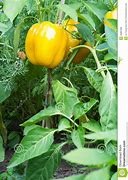
Label: capsicum